Fraunhofer diffraction

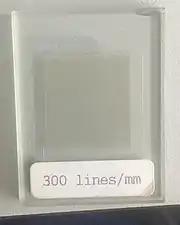
Diffraction glass with 300 lines per millimeter

For example, when a slit of width 0.5 mm is illuminated by light of wavelength 0.6 μm, and viewed at a distance of 1000 mm, the width of the central band in the diffraction pattern is 2.4 mm.